Honey Lemon

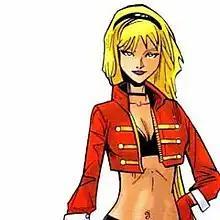
Honey Lemon

Honey Lemon (Aiko Miyazaki) is a superhero appearing in American comic books published by Marvel Comics. The character is commonly associated with the Japanese team known as Big Hero 6. Created by Steven T. Seagle and Duncan Rouleau, she first appeared in "Sunfire & Big Hero 6" #1 (September 1998).